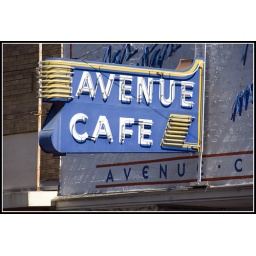
walking around austin looking for blue as a flickr assignment